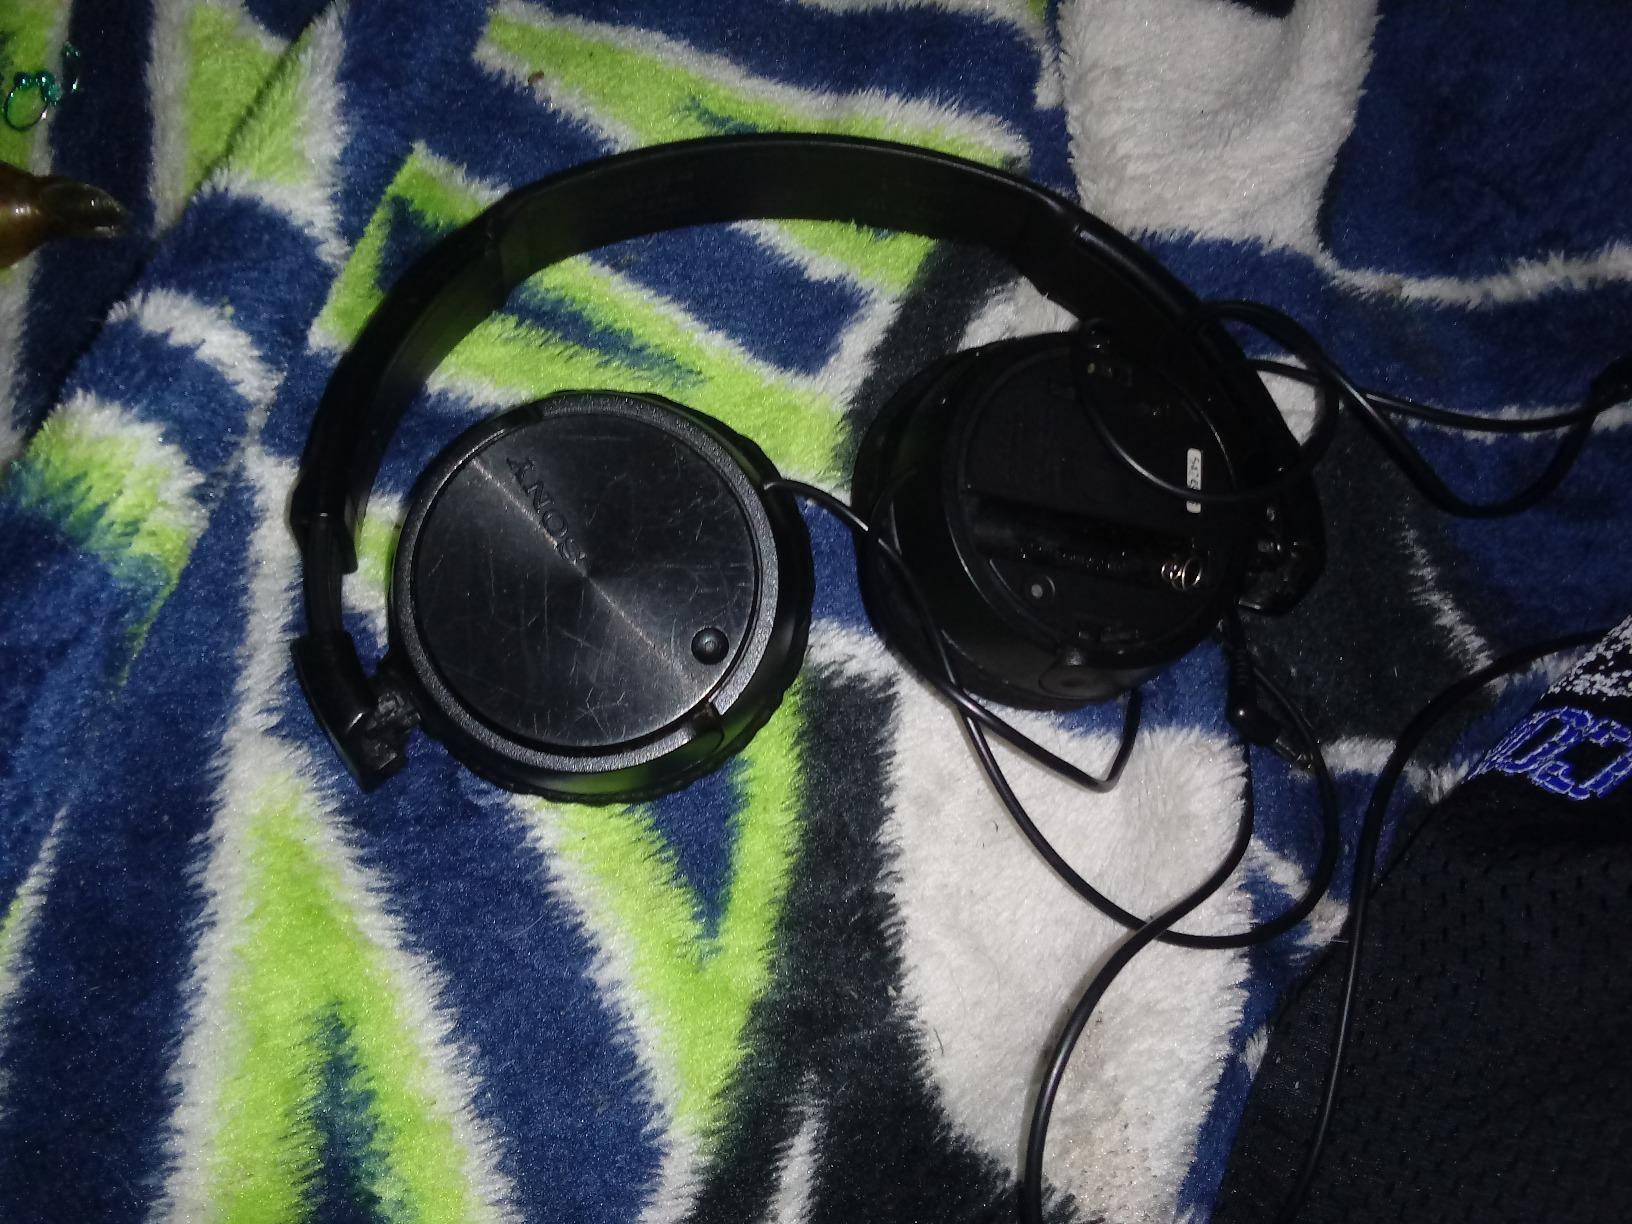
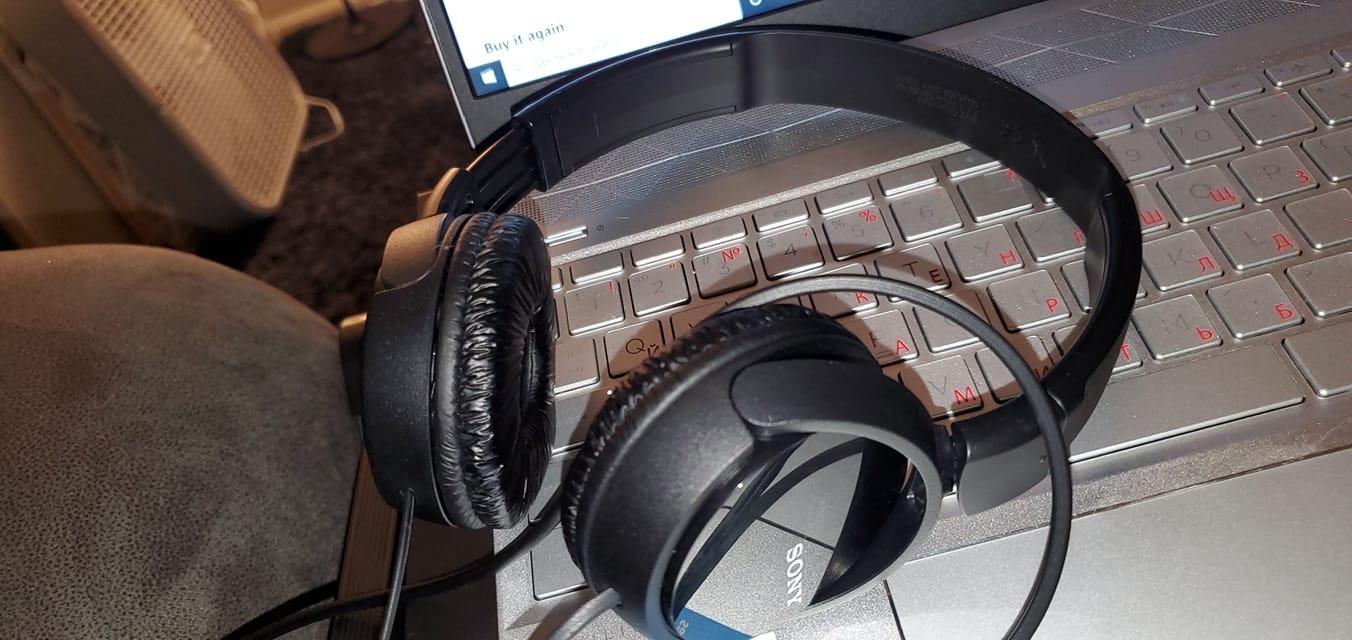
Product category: headphones
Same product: yes